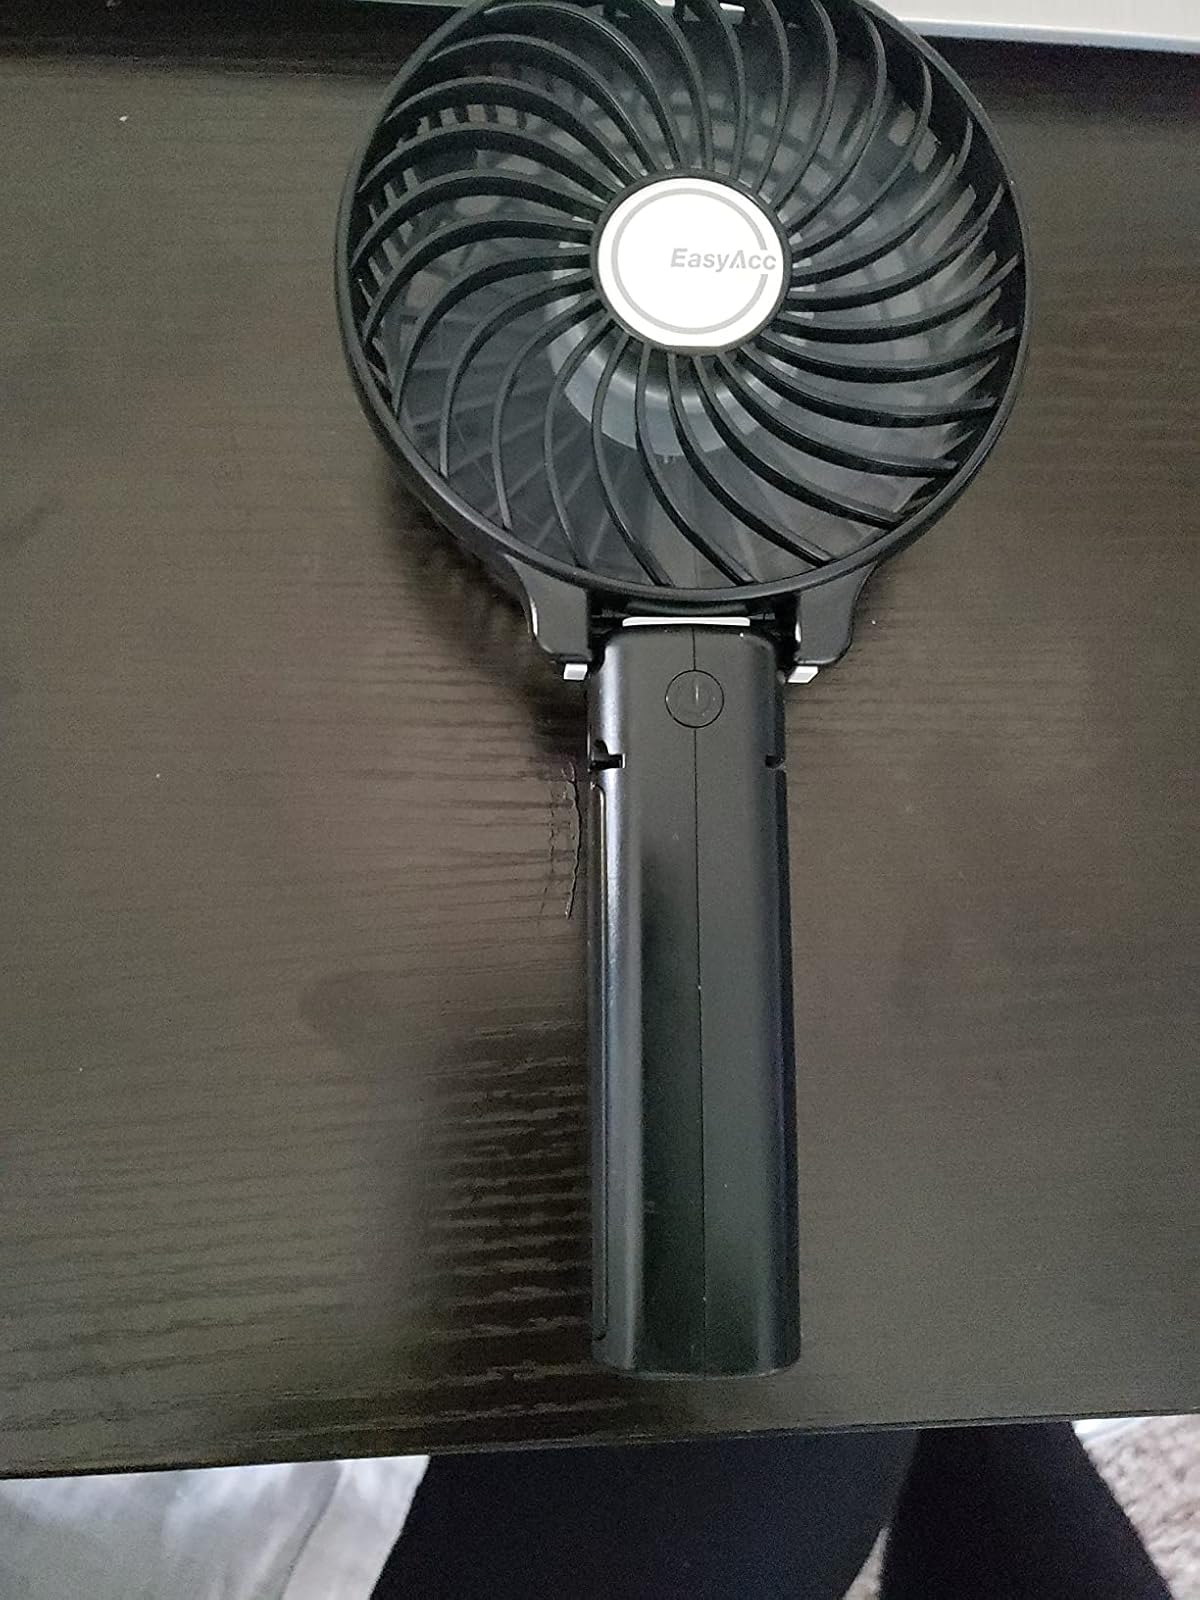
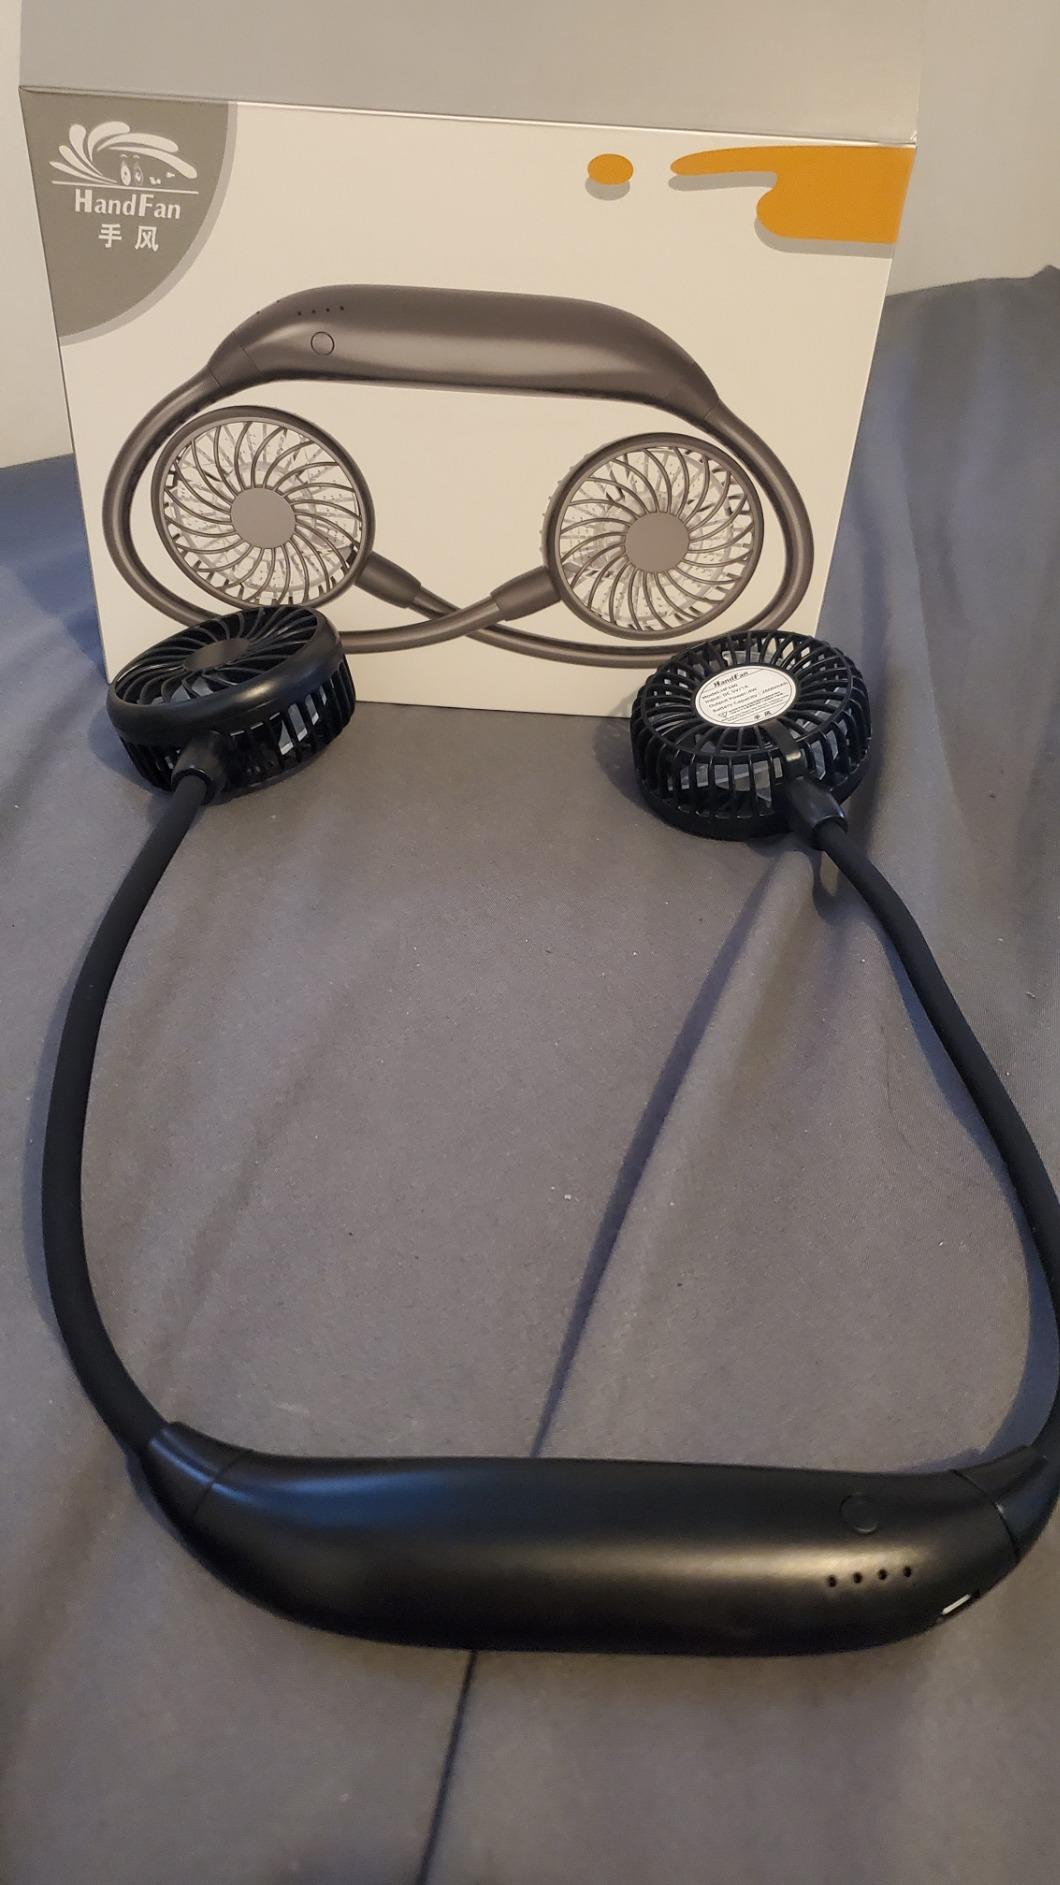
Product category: fan
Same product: no